Galway county football team

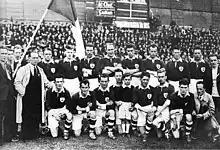
Team of Galway that defeated Dublin at the 1934 All-Ireland final

Galway's next All-Ireland SFC title came under more straightforward circumstances, in 1934. The team defeated Dublin by a scoreline of 3–5 to 1–9 in that year's final to take the Sam Maguire Cup to Connacht for the first time since its presentation to the winning team began (in 1928). Four years later (in the 1938 championship), Galway claimed its third All-Ireland SFC title. The final with Kerry had to replayed after it finished level at 3–3 to 2–6. Galway won that game by a scoreline of 2–4 to 0–7.